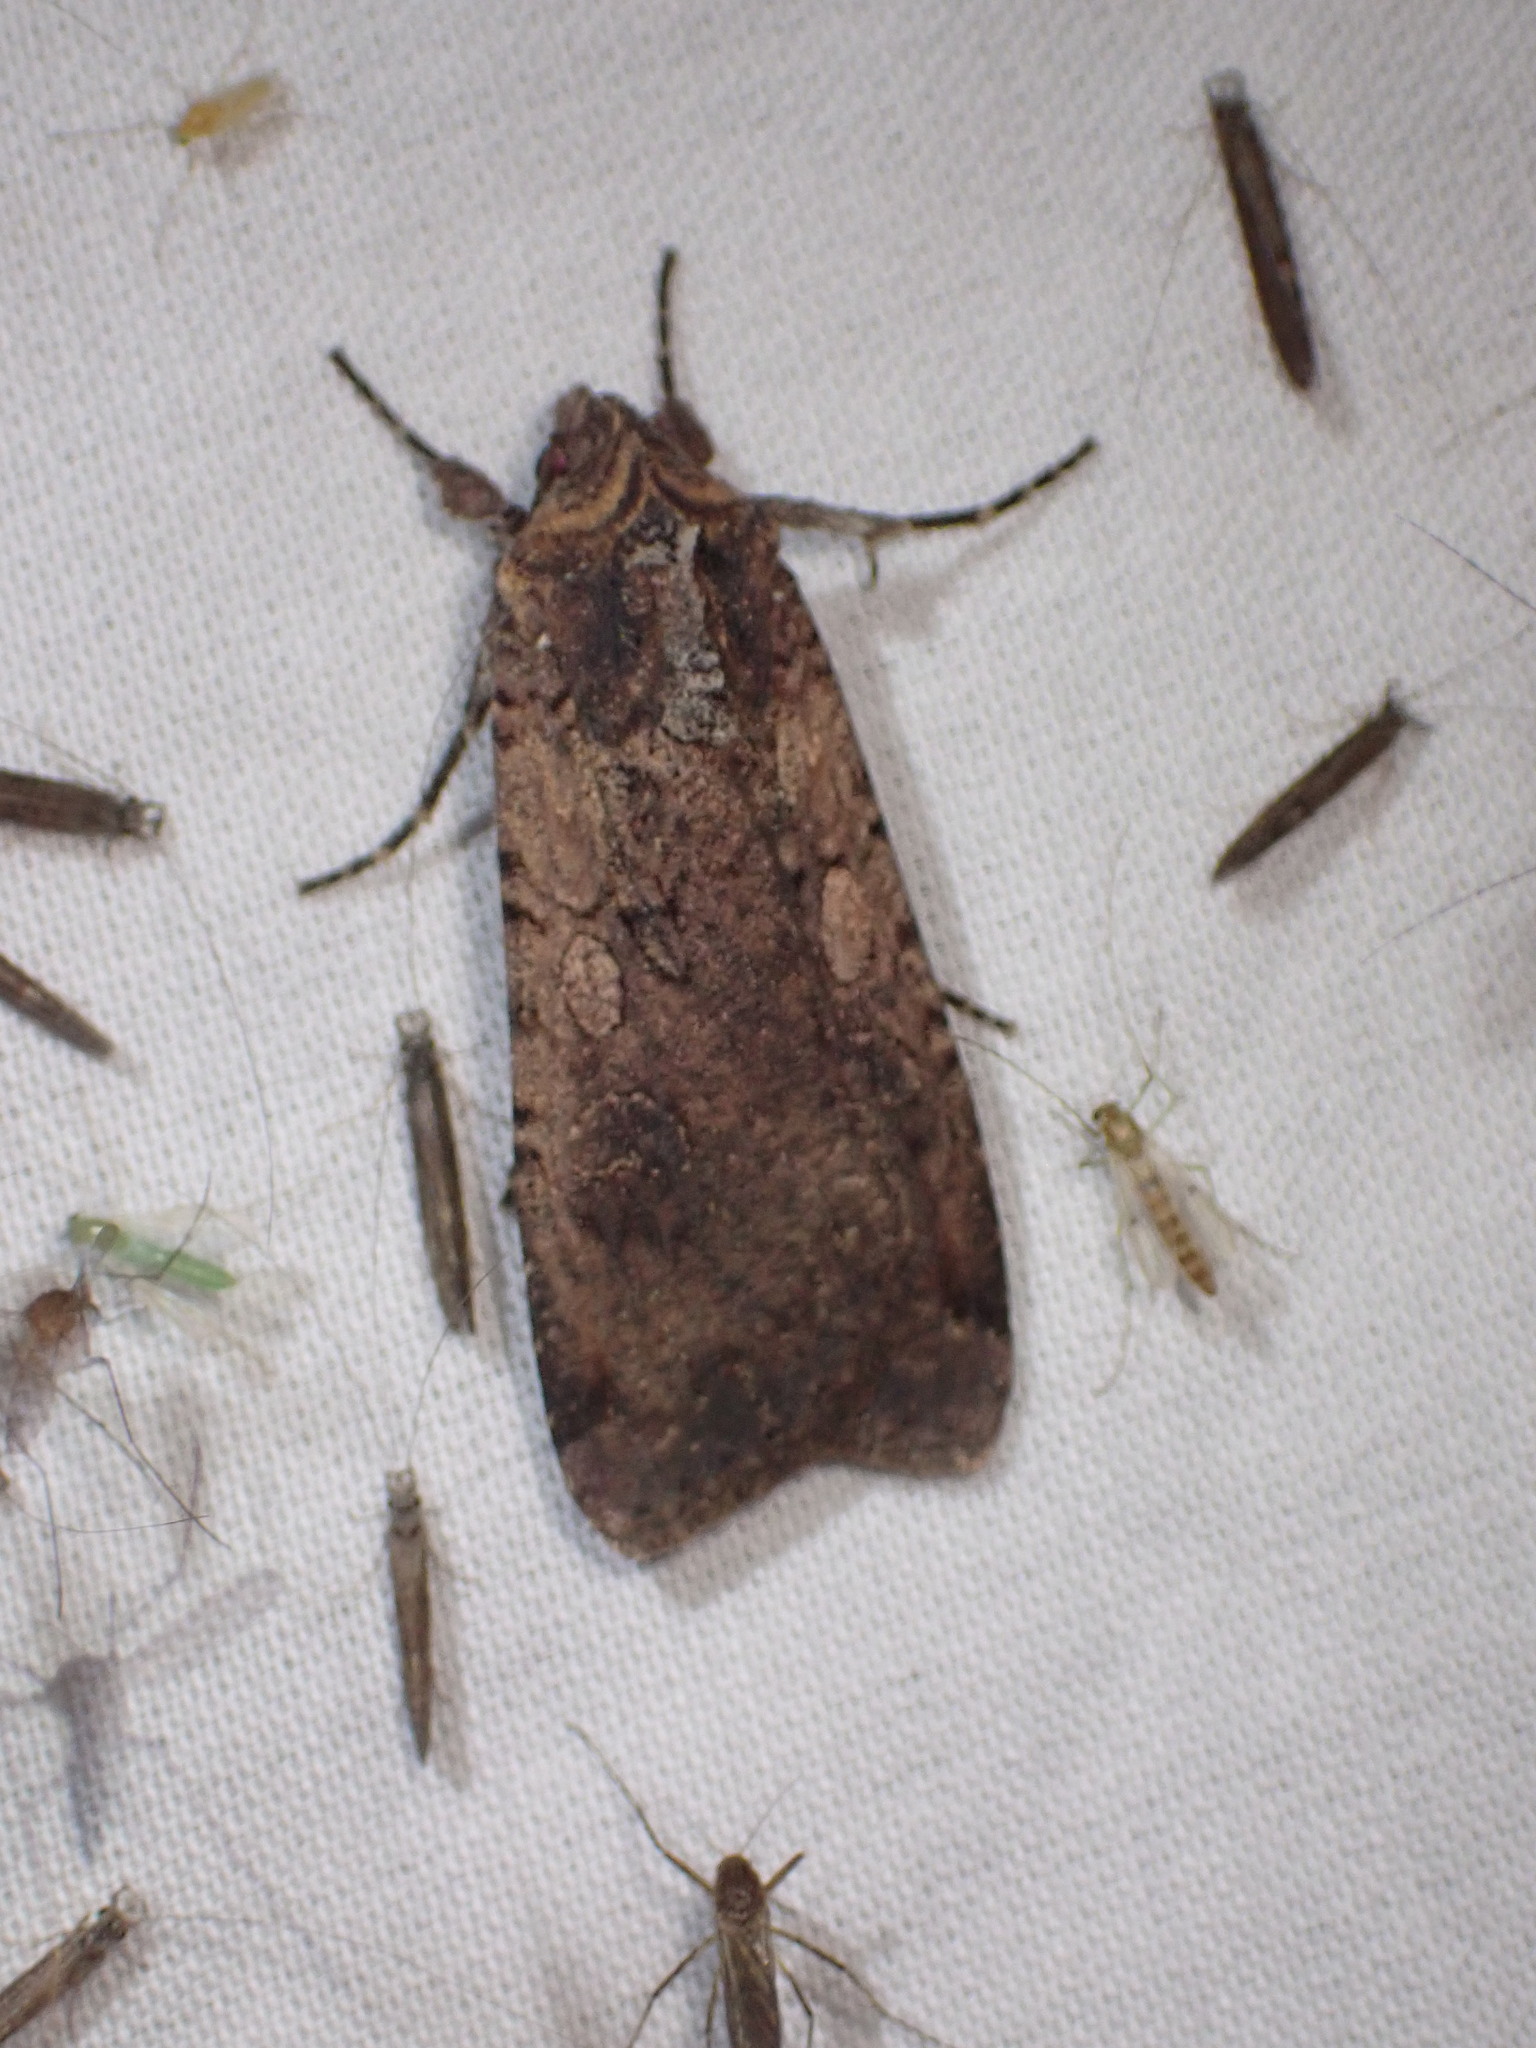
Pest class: cutworms